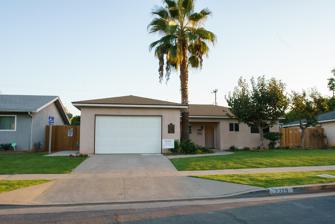
Building: William Saroyan House Museum
Country: United States of America
Year built: 1964
Historic house museum in California , United States William Saroyan House-Museum The William Saroyan House-Museum building Established 2018 Location 2729 W Griffith Way Fresno , California 93705 United States Coordinates 36°47′24″N 119°50′34″W / 36.7899°N 119.8428°W / 36.7899; -119.8428 Type Historic house museum Curator Karen Mirzoyan Website www .saroyanhouse .com The William Saroyan House Museum founded on August 31, 2018, in Fresno , California is a single subject museum on the writer William Saroyan . The museum is located at 2729 W Griffith Way, the last occupied Fresno residence of the writer. History The home was purchased by William Saroyan in 1964. It was a newly built tract home in a developing area of Fresno. In that same year, Saroyan also purchased the adjacent home, which he used for storage. Following his death on May 18, 1981, the home was sold to private owners. On April 2, 1989, the house was placed on the historical registries of the City of Fresno and Fresno County. An unsuccessful attempt was made to turn the home into a museum, which resulted in a foreclosure on the property. The home was purchased in 2016 by the Renaissance Cultural and Intellectual Foundation , a foreign corporation registered in Armenia , and established by Artur Janibekyan . The Renaissance Cultural and Intellectual Foundation US branch is registered in California as a nonprofit under Internal Revenue Code (IRC) Section 50l (c)(3), and is the legal owners and operators of the museum. The Renaissance Foundation was granted a permit to reconstruct the home at 2729 W. Griffith Way for eventual operation as a museum, following a formal approval process with the City of Fresno for a Conditional Use Permit (CUP). Construction on the museum was completed in 2018, and a ribbon cutting ceremony and official opening was held on August 31, 2018, the 110th anniversary of the writer's birth. A bronze plaque (Saroyan Historical Marker No. 3) was affixed to the face of the home in 1989, noting the published works created by Saroyan from the period of 1964 until 1981, and listing the individuals of the William Saroyan Festival Committee who had been instrumental in having the home placed on the historic registry.  The original plaque disappeared in 2015, and as part of the re-dedication and official opening, a new plaque was installed on August 31, 2018, with the original information plus listing the information for the re-dedication. Concept The proposed concept of the museum was to present the character and nature of William Saroyan, through several technical exhibits.  The museum contains 2 motion activated walls.  One wall displays photos of Saroyan, his family, friends, and residences.  A second wall displays a sampling of sketches and paintings by Saroyan. In addition, a variety of videos are displayed, as well as a sampling of published Saroyan books.  A final display contains a hologram with an actor portraying Saroyan in the form of a hologram image, and original audio of Saroyan's voice. References